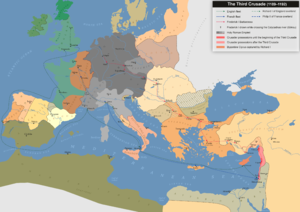
Korstog / 3. korstog 1189-1193 / Den engelske og franske deltagelse
Kort over korstogets forløb.
Korstog er en serie felttog pågående fra 1096 til 1291. De fleste var godkendt af paven, og kan ses som modtræk til flere århundreders islamisk ekspansion. De fleste havde som mål at sikre kristen kontrol over Det hellige land, som var under muslimsk kontrol.